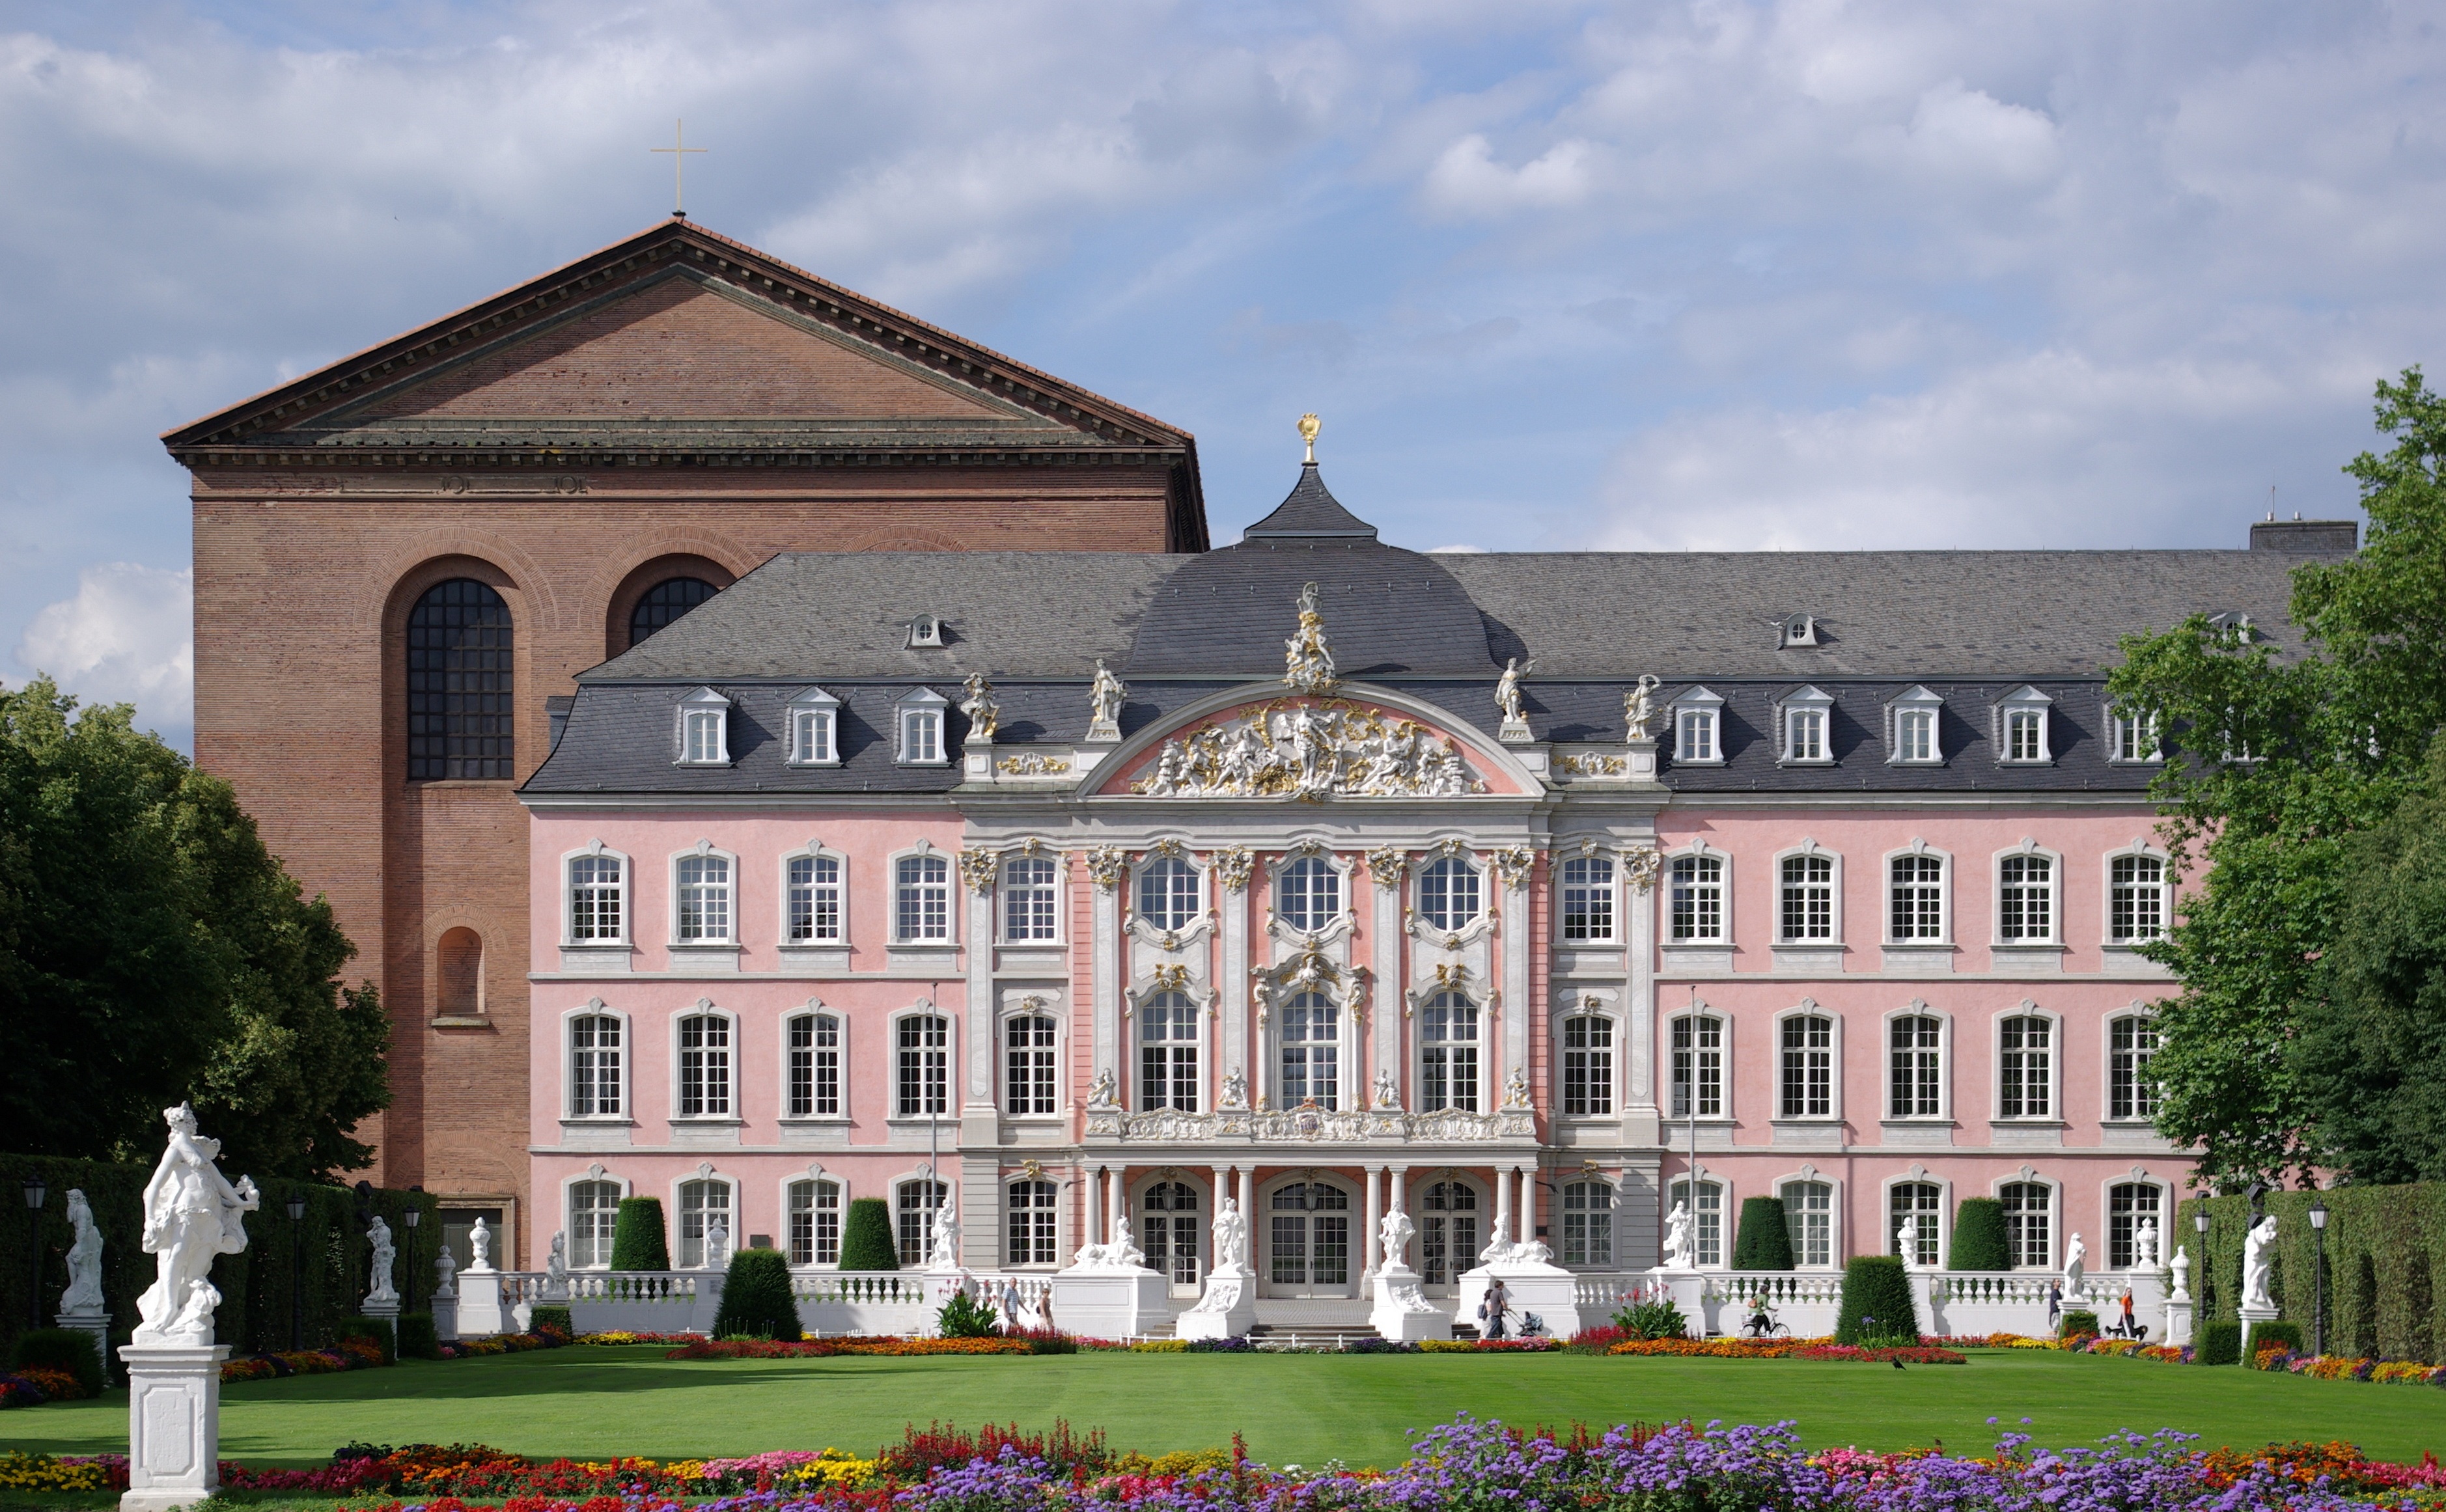
architecture, mansion, house, building, chateau, palace, home, landmark, facade, exterior, germany, history, tourist attraction, estate, courthouse, manor house, trier, stately home, elector